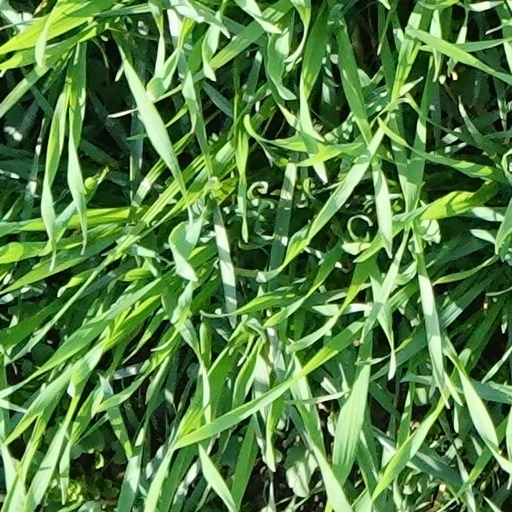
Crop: wheat